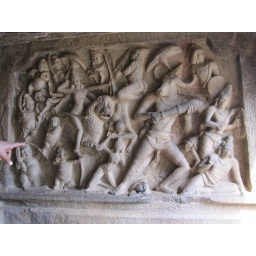
Mamallapuram temple carved in huge rock detailed relief on walls inside 055